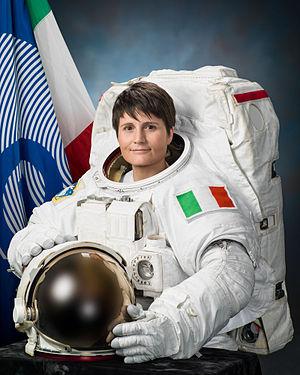
Samantha Cristoforetti, née le 26 avril 1977 à Milan en Italie, est une ingénieure, pilote de chasse et astronaute italienne. Elle fait partie du troisième groupe d'astronautes de l'Agence spatiale européenne sélectionné en 2009. Elle est la troisième femme astronaute de l'agence spatiale et la première femme astronaute italienne. Elle fait partie à compter du 23 novembre 2014 et pour une durée de six mois de l'équipage permanent de la Station spatiale internationale dans le cadre des expéditions Expédition 42 et Expédition 43.